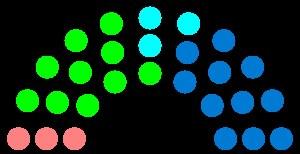
Chêne-Bougeries est une commune suisse du canton de Genève, elle englobe plusieurs quartiers à la périphérie de la ville de Genève.